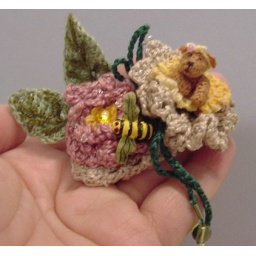
Dressed bear in a flower bed